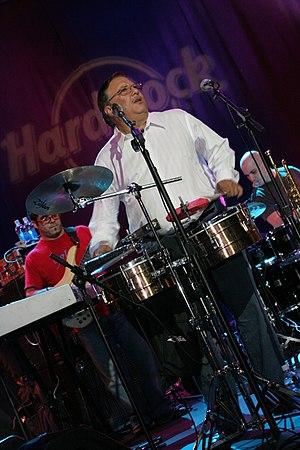
Arturo Sandoval, né le 6 novembre 1949 à Artemisa, est un compositeur et instrumentiste de jazz.